Marek Galiński (cyclist)

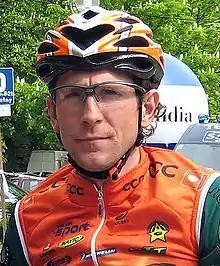

Marek Galiński (1 August 1974 – 17 March 2014) was a Polish professional mountain biker and road racing cyclist. During his sporting career, he won nine Polish national championship titles and a silver medal in men's cross-country racing at the 2003 UCI World Cup series in Sankt Wendel, Germany. Galinski also represented his nation Poland in four editions of the Olympic Games (1996, 2000, 2004, and 2008), where he competed in men's mountain biking from the time that it officially became an Olympic sport in 1996. Galinski raced professionally for more than five seasons on the JBG2 Professional MTB Team. After his retirement from the sport in 2011, Galinski worked as an assistant coach of both Polish and Russian mountain bike national teams. Upon his return from a training camp in Cyprus on 17 March 2014, Galinski was suddenly killed in a car accident near Jędrzejów.